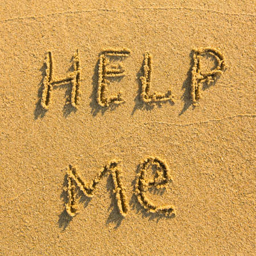
help me - inscription on the sand of tropical beach photo